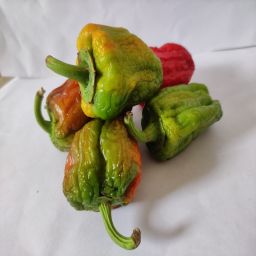
Crop: Bell Pepper
Quality: Old